Club Athletico Paulistano

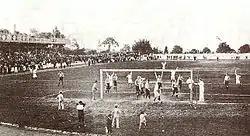
Paulistano scores a goal v. Sao Paulo AC in the final of 1905 Campeonato Paulista.

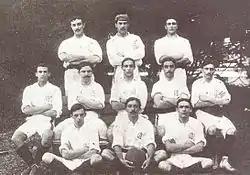
The team that won the first Campeonato Paulista for the club in 1905.

Under the leadership of the Englishman Charles William Miller representing the São Paulo Athletic Club (SPAC), Paulistano, together with SC Internacional, AA Mackenzie College and SC Germânia founded in 1901 the "Liga Paulista de Foot-Ball" (LPF), the first football league in Brazil. In 1902 the first championship of São Paulo was held and the São Paulo Athletic club secured the first three titles, with Paulistano being runner up on each occasion. 1905 was the year when Paulistano won its first championship after all. 1907 Paulistano made the Briton John Hamilton coach of the team, which is believed to be the first appointment of a professional trainer by a Brazilian team. Further championships followed in 1908 and 1913.